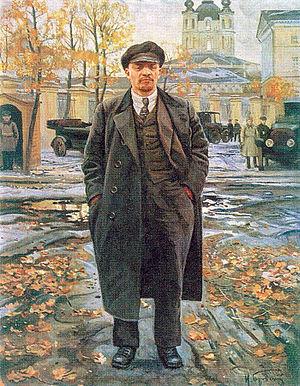
L'opération Trust est une opération sous fausse bannière menée par la police secrète soviétique de 1921 à 1929. En infiltrant et en manipulant des réseaux plus ou moins cohésifs de sympathisants monarchistes, la Guépéou fit croire à l'existence d'une puissante organisation anti-bolchevique, et put identifier et arrêter ceux qui étaient attirés vers ce mouvement. Contemporaine de la NEP, cette opération de guerre politique a permis aux tchékistes de démasquer et capturer de nombreux militants anti-bolcheviques, et a fortement contribué à affaiblir et à démoraliser les mouvements de lutte anti-soviétique dans l'entre-deux-guerres.